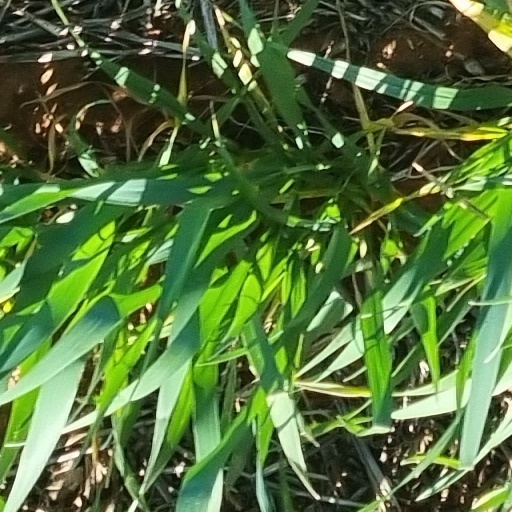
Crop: wheat